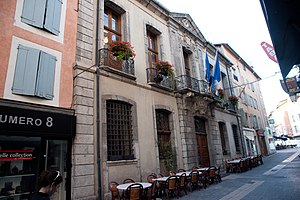
Gap (Hautes-Alpes)
Rådhuset i Gap
Rådhuset i Gap
Gap er en by i departementet Hautes-Alpes i regionen Provence-Alpes-Côte d'Azur i det sydøstlige Frankrig. Den ligger ca. 100 km syd for Grenoble og 150 km nord for Aix-en-Provence. Gap er hovedstad i departementet Hautes-Alpes, og har ca. 39.000 indbyggere. Byen er kendt for sin ost, le gapençais.